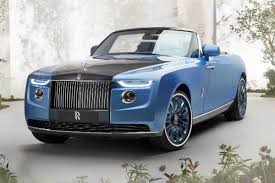
Label: noambulance